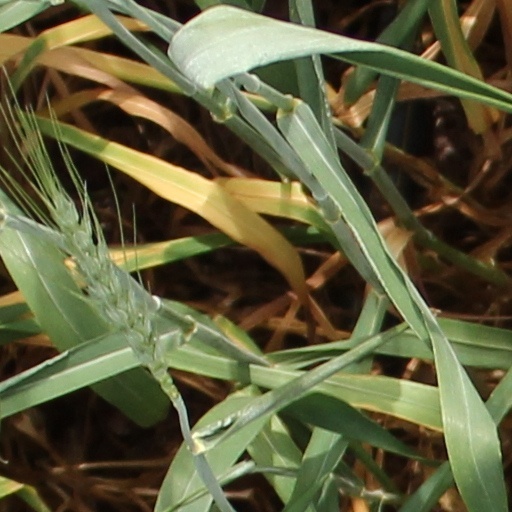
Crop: wheat